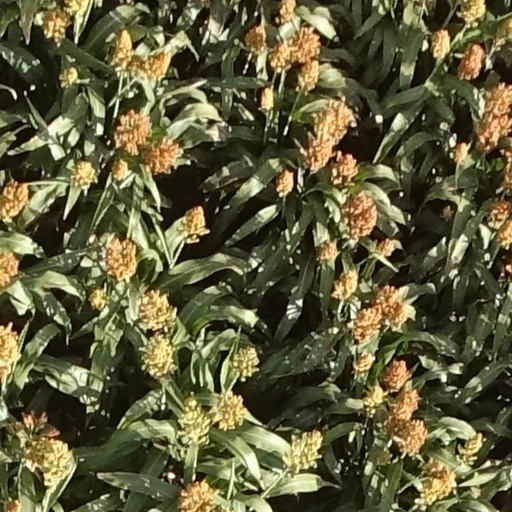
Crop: sorghum